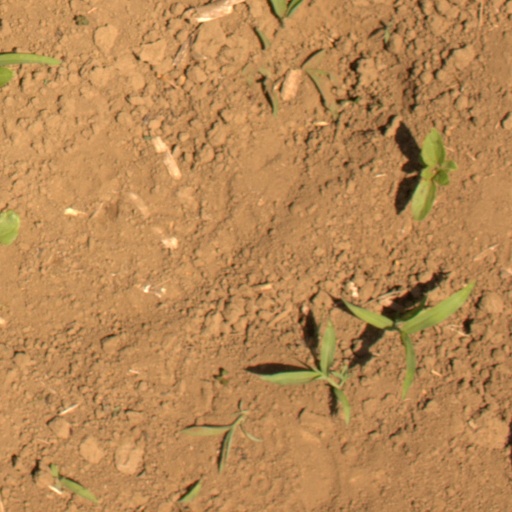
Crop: Jerusalem artichoke